Troy Sanders

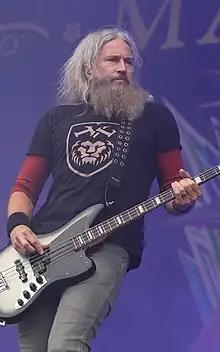
Sanders performing at Rock im Park 2022

Troy Jayson Sanders (born September 8, 1973) is an American musician, best known as the bassist and one of the vocalists of heavy metal band Mastodon. He is also active in the supergroups Killer Be Killed and Gone Is Gone and is the current touring bassist for rock band Thin Lizzy.